Yevgeny Postnikov

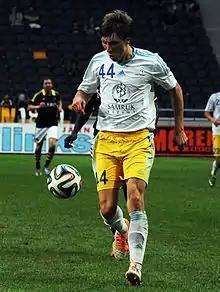
Postnikov playing for FC Astana in a match against AIK on 7 August 2014

Yevgeny Ivanovich Postnikov (born 16 April 1986) is a Russian-born Kazakhstani former professional footballer.